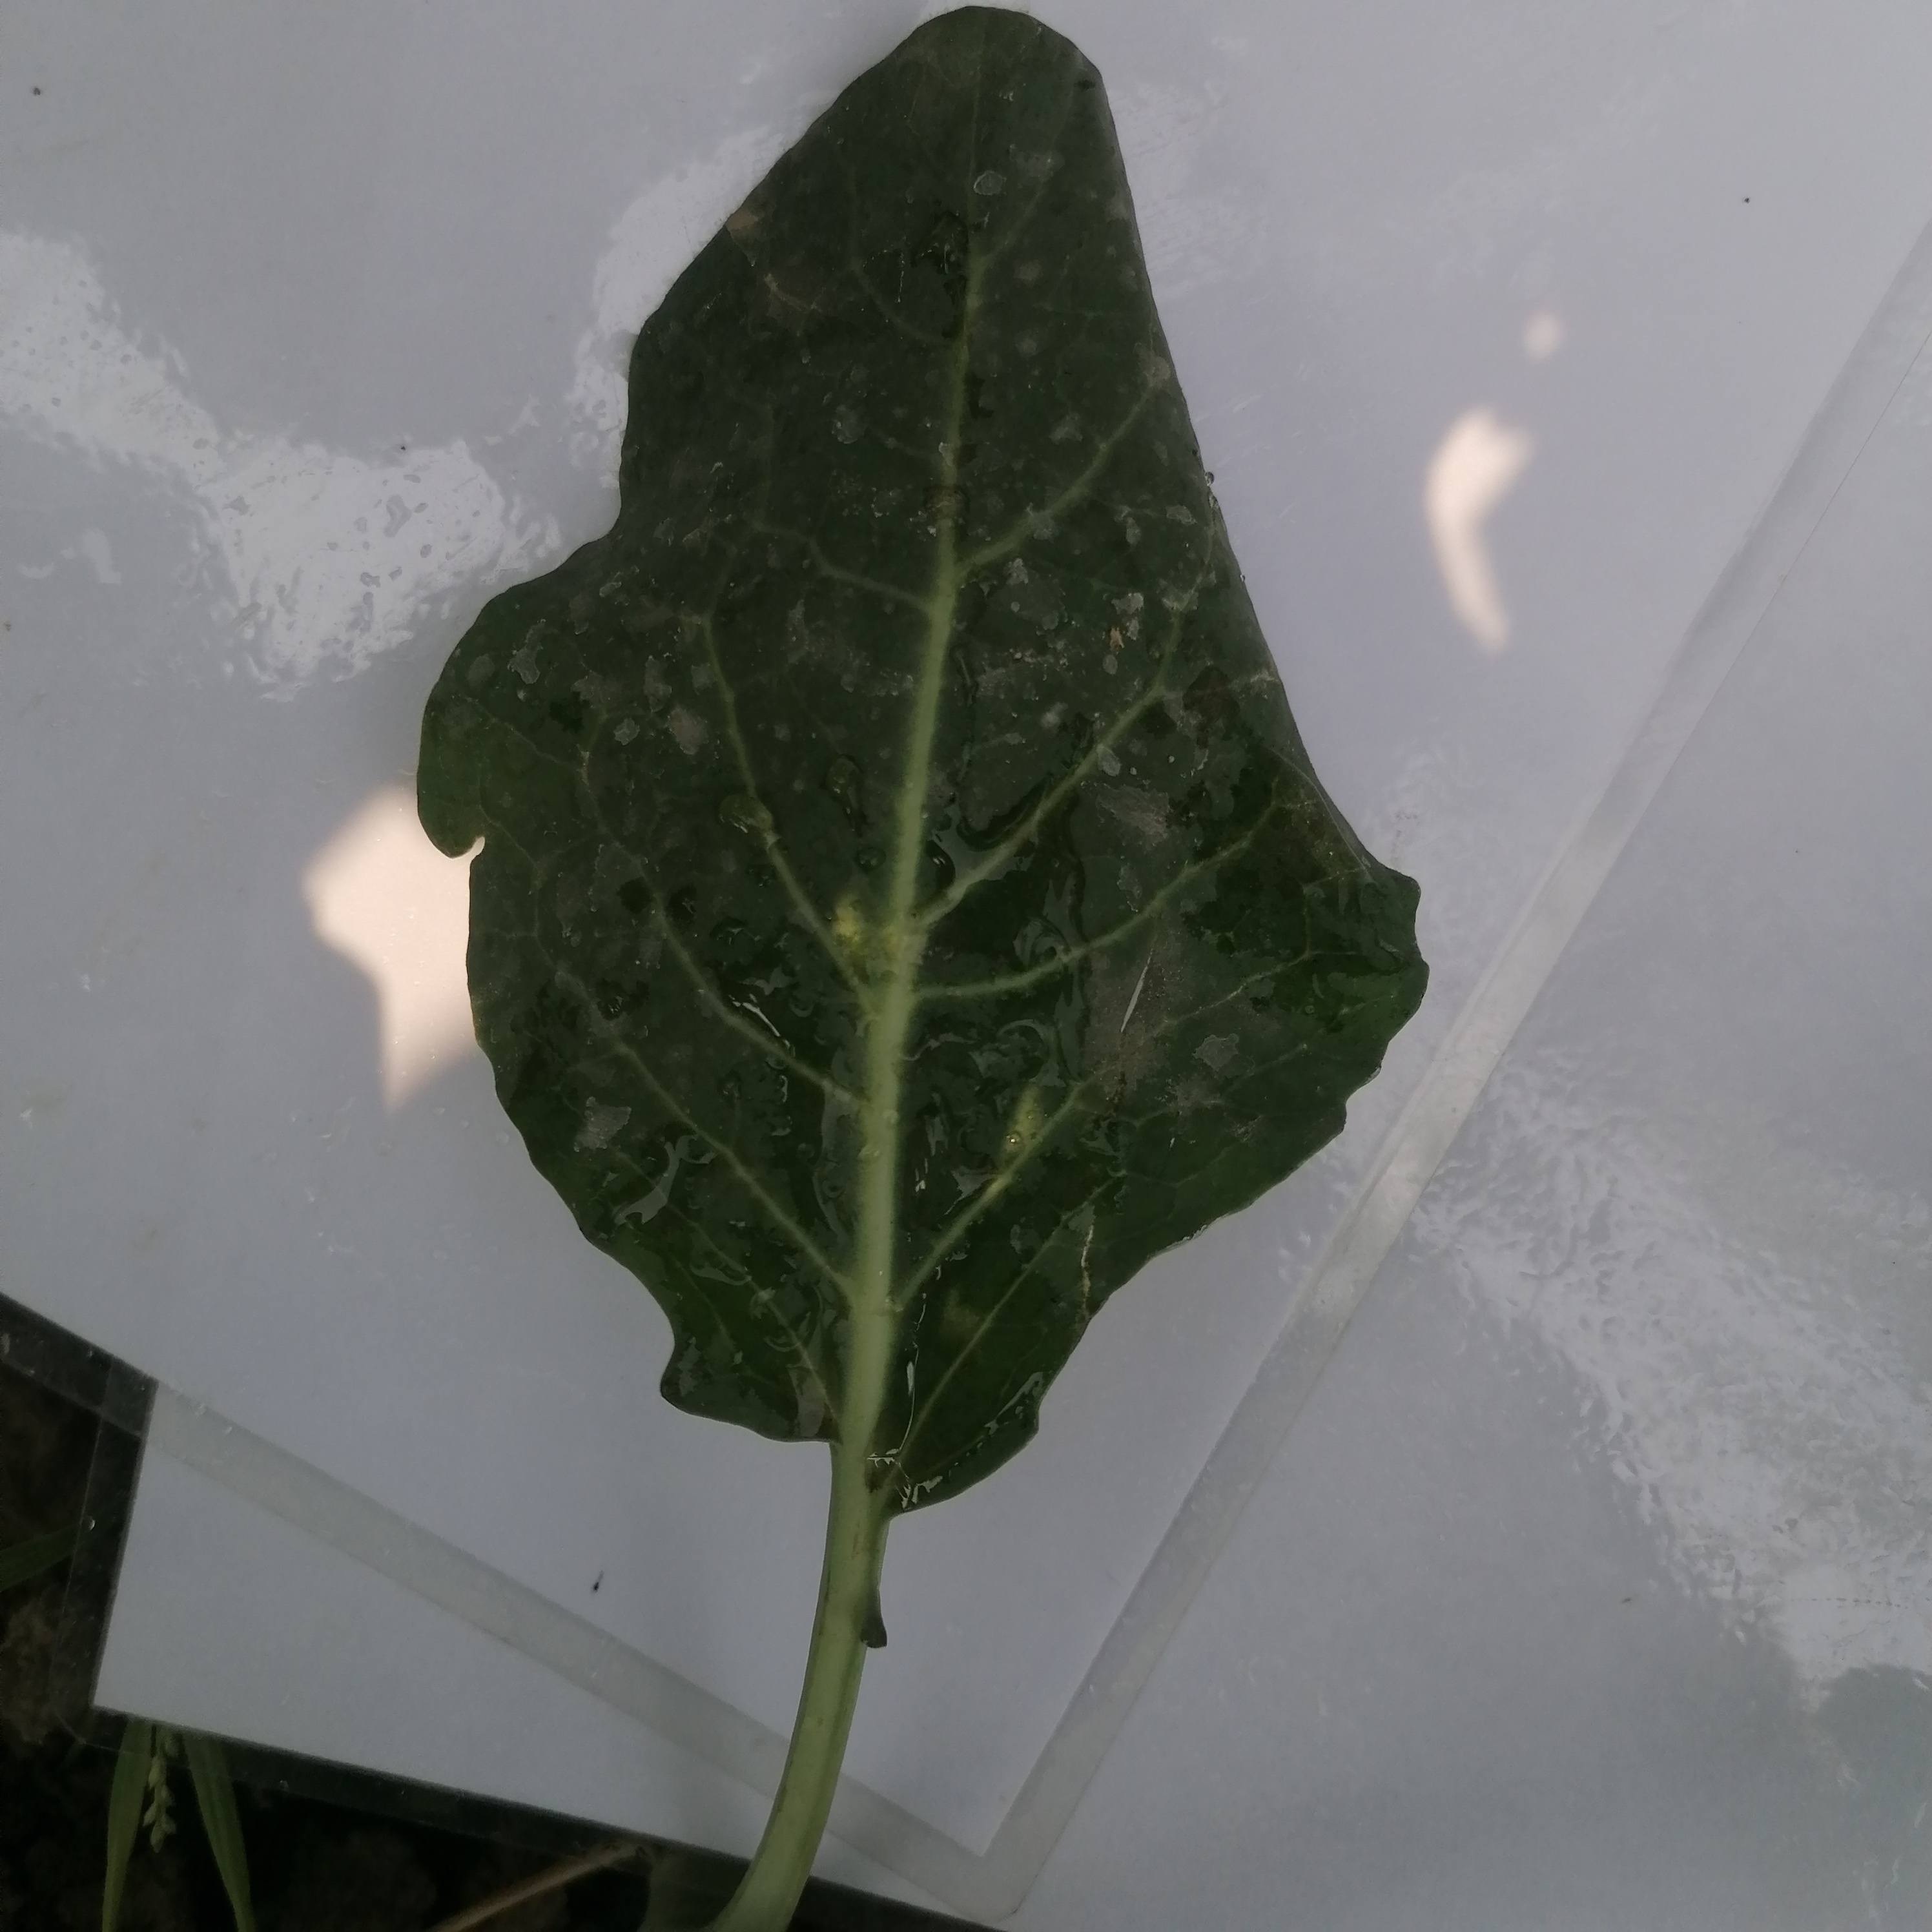
Label: Healthy